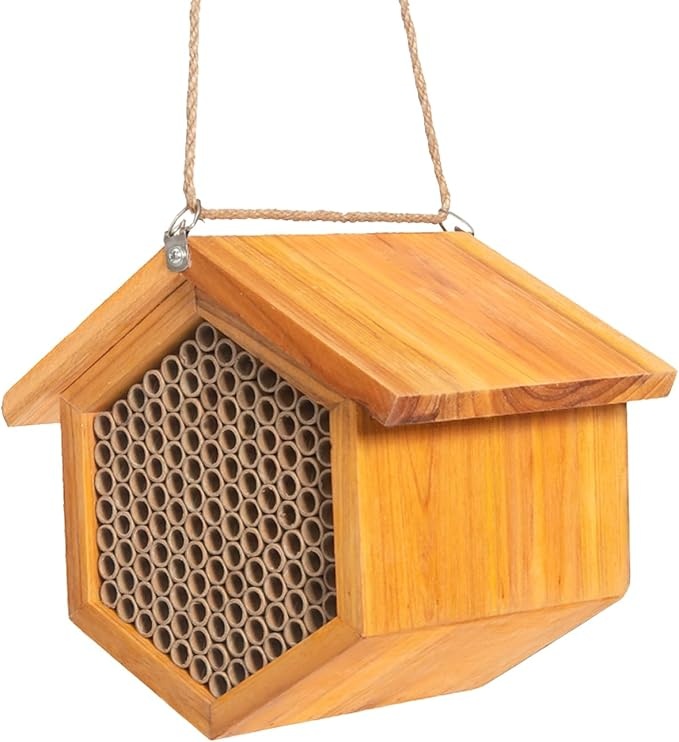
Mason Bee House Wax Coated Bee Hotel, Pollinator House Waterproof, Natural Handmade Wooden Mason Bee Hotel for Pollinating Bees Garden Supplies
About This Heavy Wax Coated: The mason bee house is full body coated with wax,which can last the its service life and protects the bee house from the rain Assembled Wooden Bee House: The natural wooden mason bee nest you receive is assembled and ready to use and with stainless steel screw clasp on the back of the bee house, you can hang it on a tree or wall Mason Bee House: Effectively attract mason bees through our bee house to help increase pollination efficiency in gardens and orchards, promoting plant growth and fruit production Mason Bee House Tube Size: For mason bee and easy to get the mason bee coocoons, same 5/16"diameter size hole and 6"long which is perfect size for mason bee;easily for mason beekeeper to remove the cocoons Package Include: 1 Completed mason bee house assembled with hook and nails,1 meter rope to hang on a tree or wall to attract and protect mason bees and butterflies to live in your garden,gives a safe environment for pollinator bees and enhance productivity of pollination Overview Brand : POLLIBEE Product Dimensions : 6.77"D x 7.56"W x 7.2"H Material : Wood Color : Brown Style : Hexagon, Box
Brand: POLLIBEE
Category: Home & Garden > Decor > Bird & Wildlife Houses